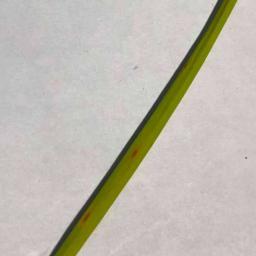
Label: Rice___Brown_Spot